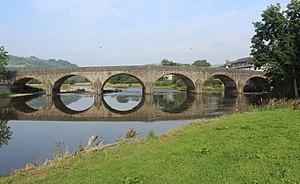
La Wye est une rivière du Royaume-Uni, une des plus longues du pays et qui forme en partie la frontière entre l'Angleterre et le sud du pays de Galles.